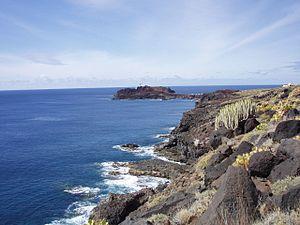
Buenavista del Norte est une commune de la province de Santa Cruz de Tenerife dans la communauté autonome des Îles Canaries en Espagne. Elle est située au nord-ouest de l'île de Tenerife.